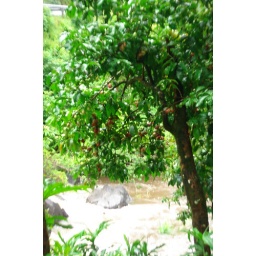
the sweet mountain apples next to a river in hana, maui.